Bamboccianti

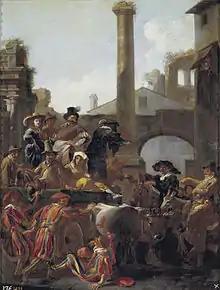
"Roman Carnival" by Jan Miel, 1653

The Bamboccianti were genre painters active in Rome from about 1625 until the end of the seventeenth century. Most were Dutch and Flemish artists who brought existing traditions of depicting peasant subjects from sixteenth-century Netherlandish art with them to Italy, and generally created small cabinet paintings or etchings of the everyday life of the lower classes in Rome and its countryside.